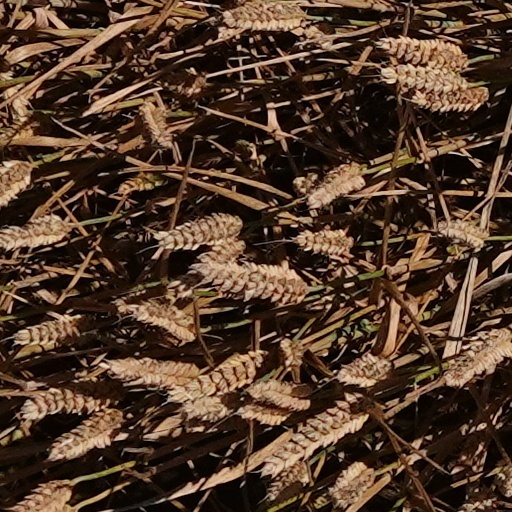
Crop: wheat